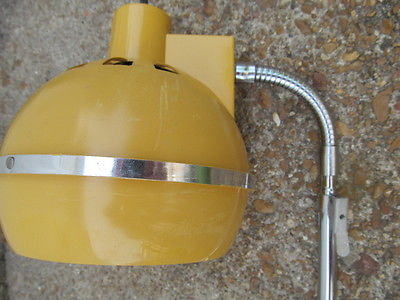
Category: lamp